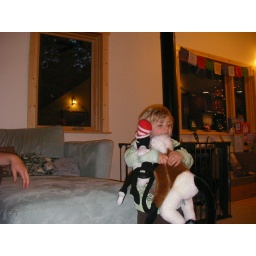
Santa brought the cat in the hat toy and the monkey toy!